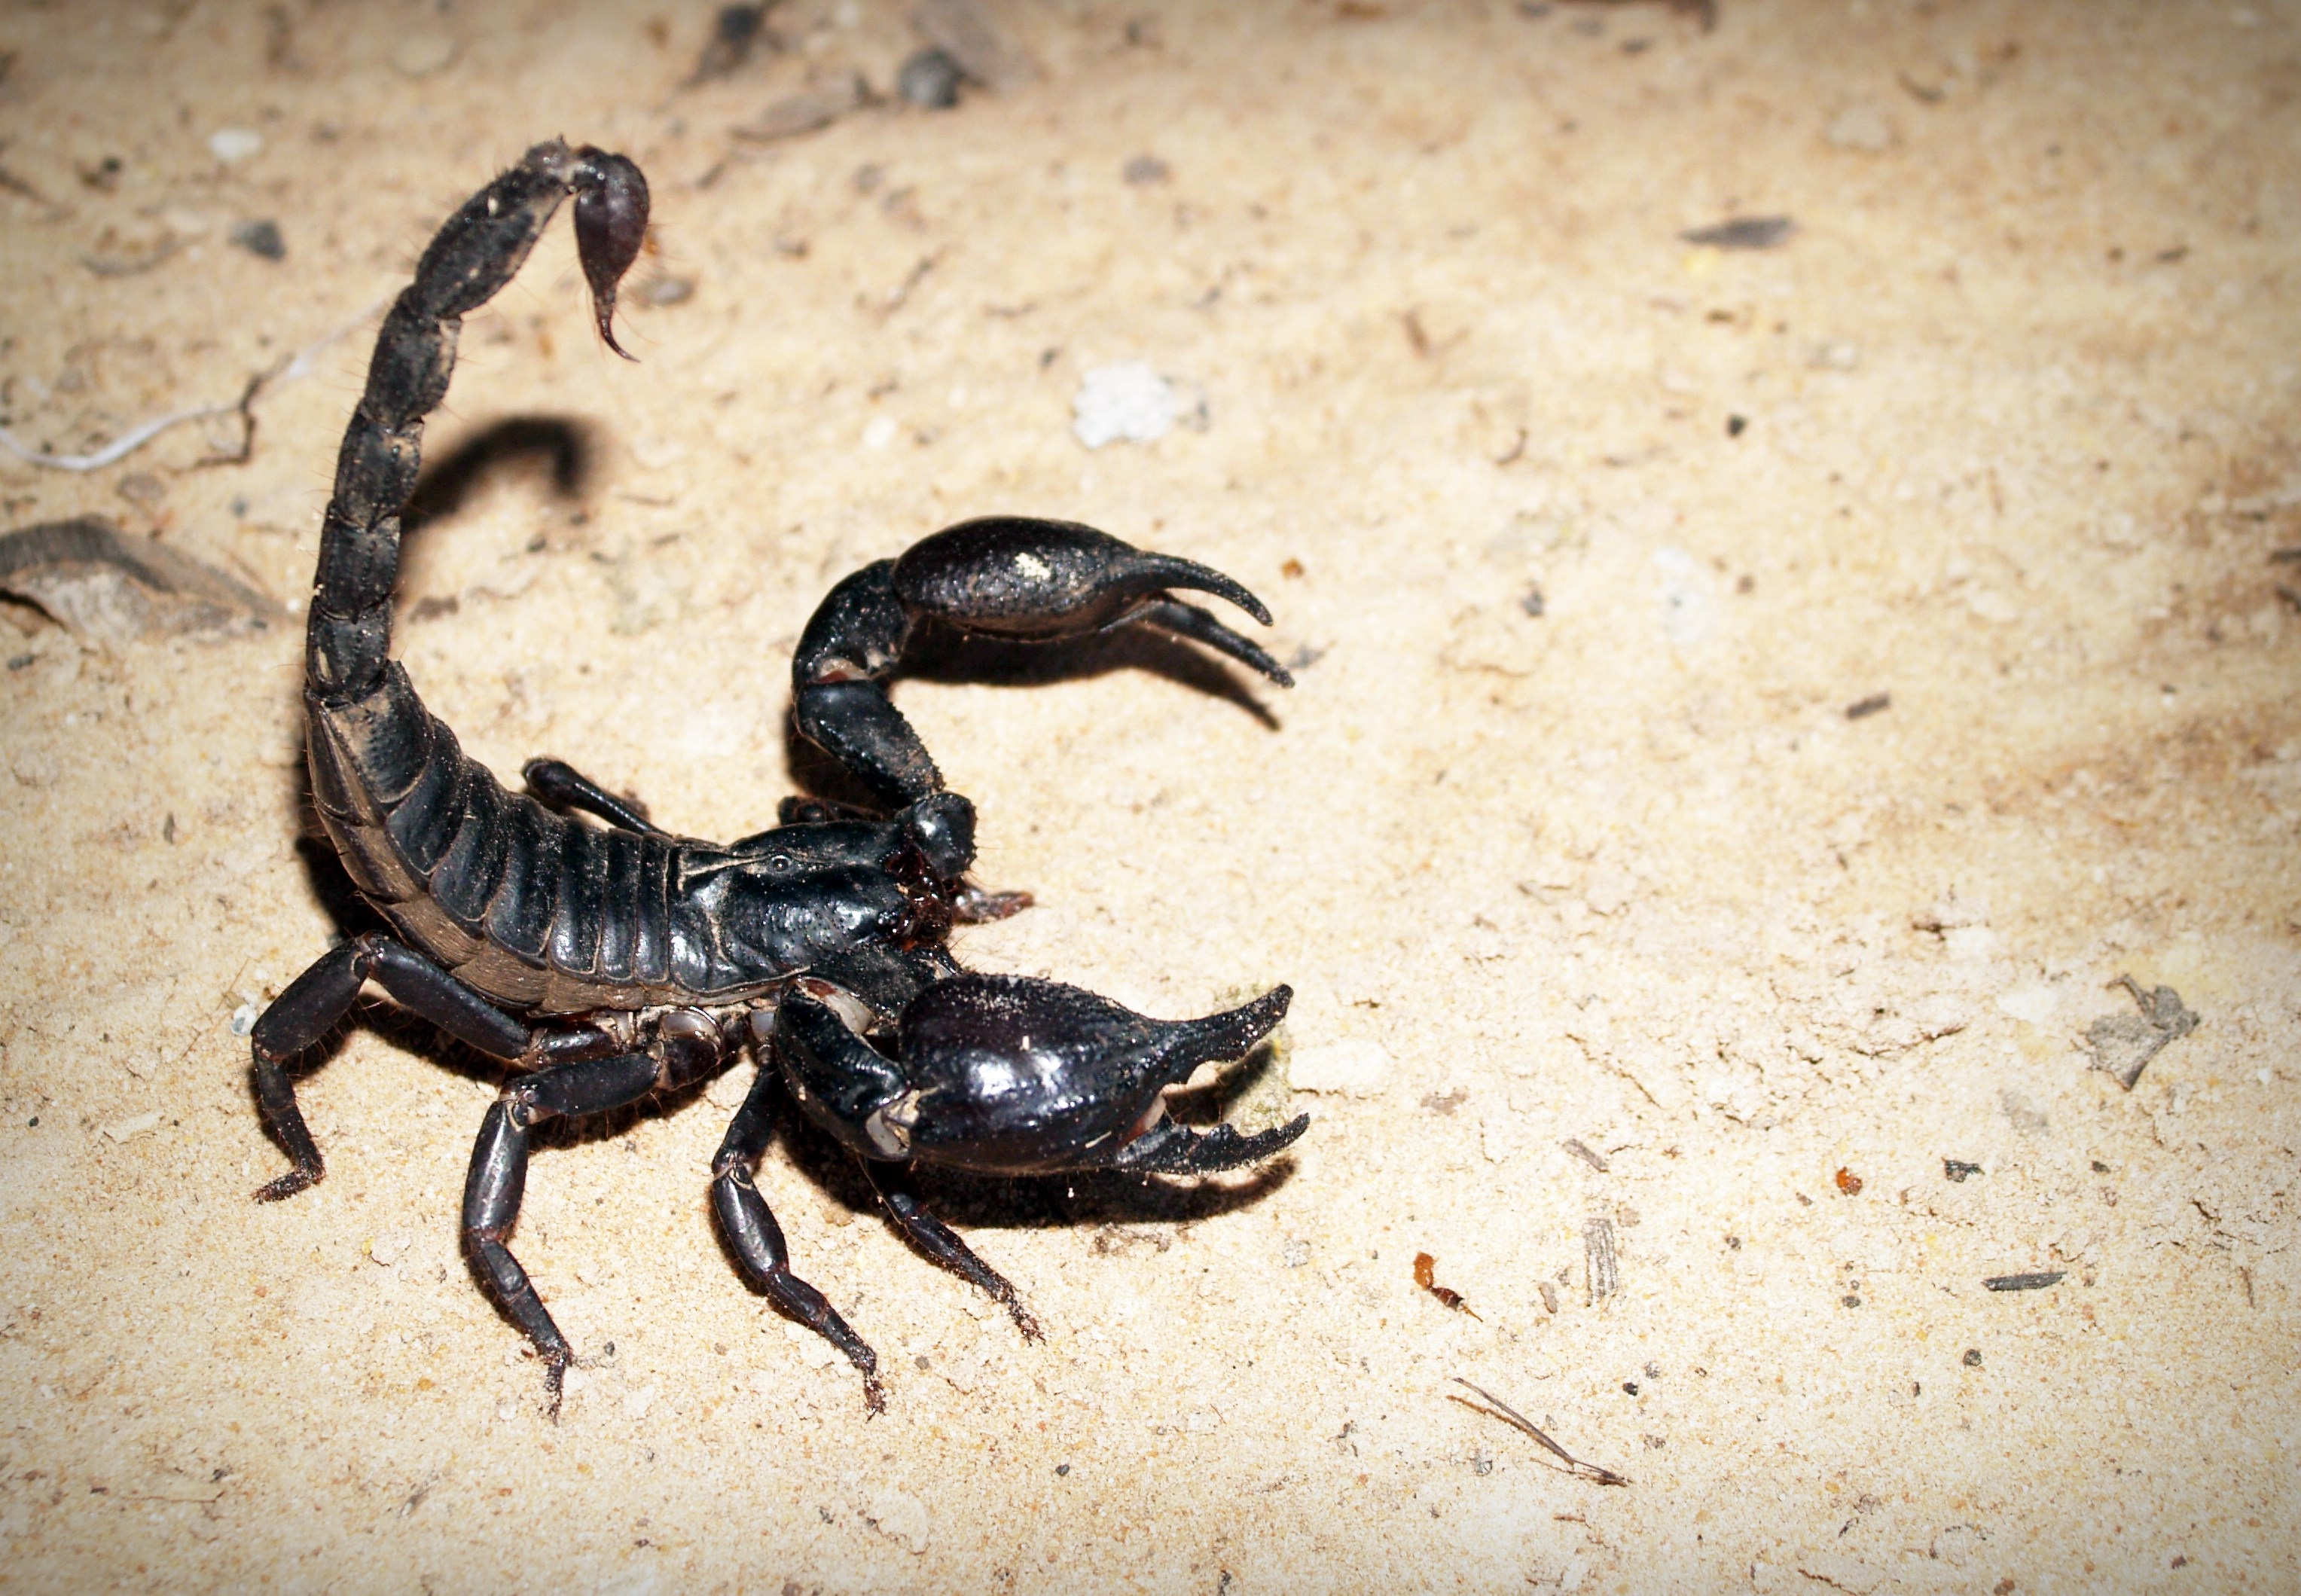
white, animal, isolated, wildlife, primitive, shadow, brown, black, fauna, claw, invertebrate, fear, stalking, danger, toxic, scorpion, climate, poison, stinging, arachnid, evolution, pain, exotic, protection, habitat, deadly, species, emperor, dangerous, venomous, sting, fossorial, chelicera, macro photography, poisonous, organism, painful, arachnophobia, carapace, fascinating, stinger, pincer, subdue, gripping, sub tropical, pedipalp, imperator, erectile, pandinus, scorpionida